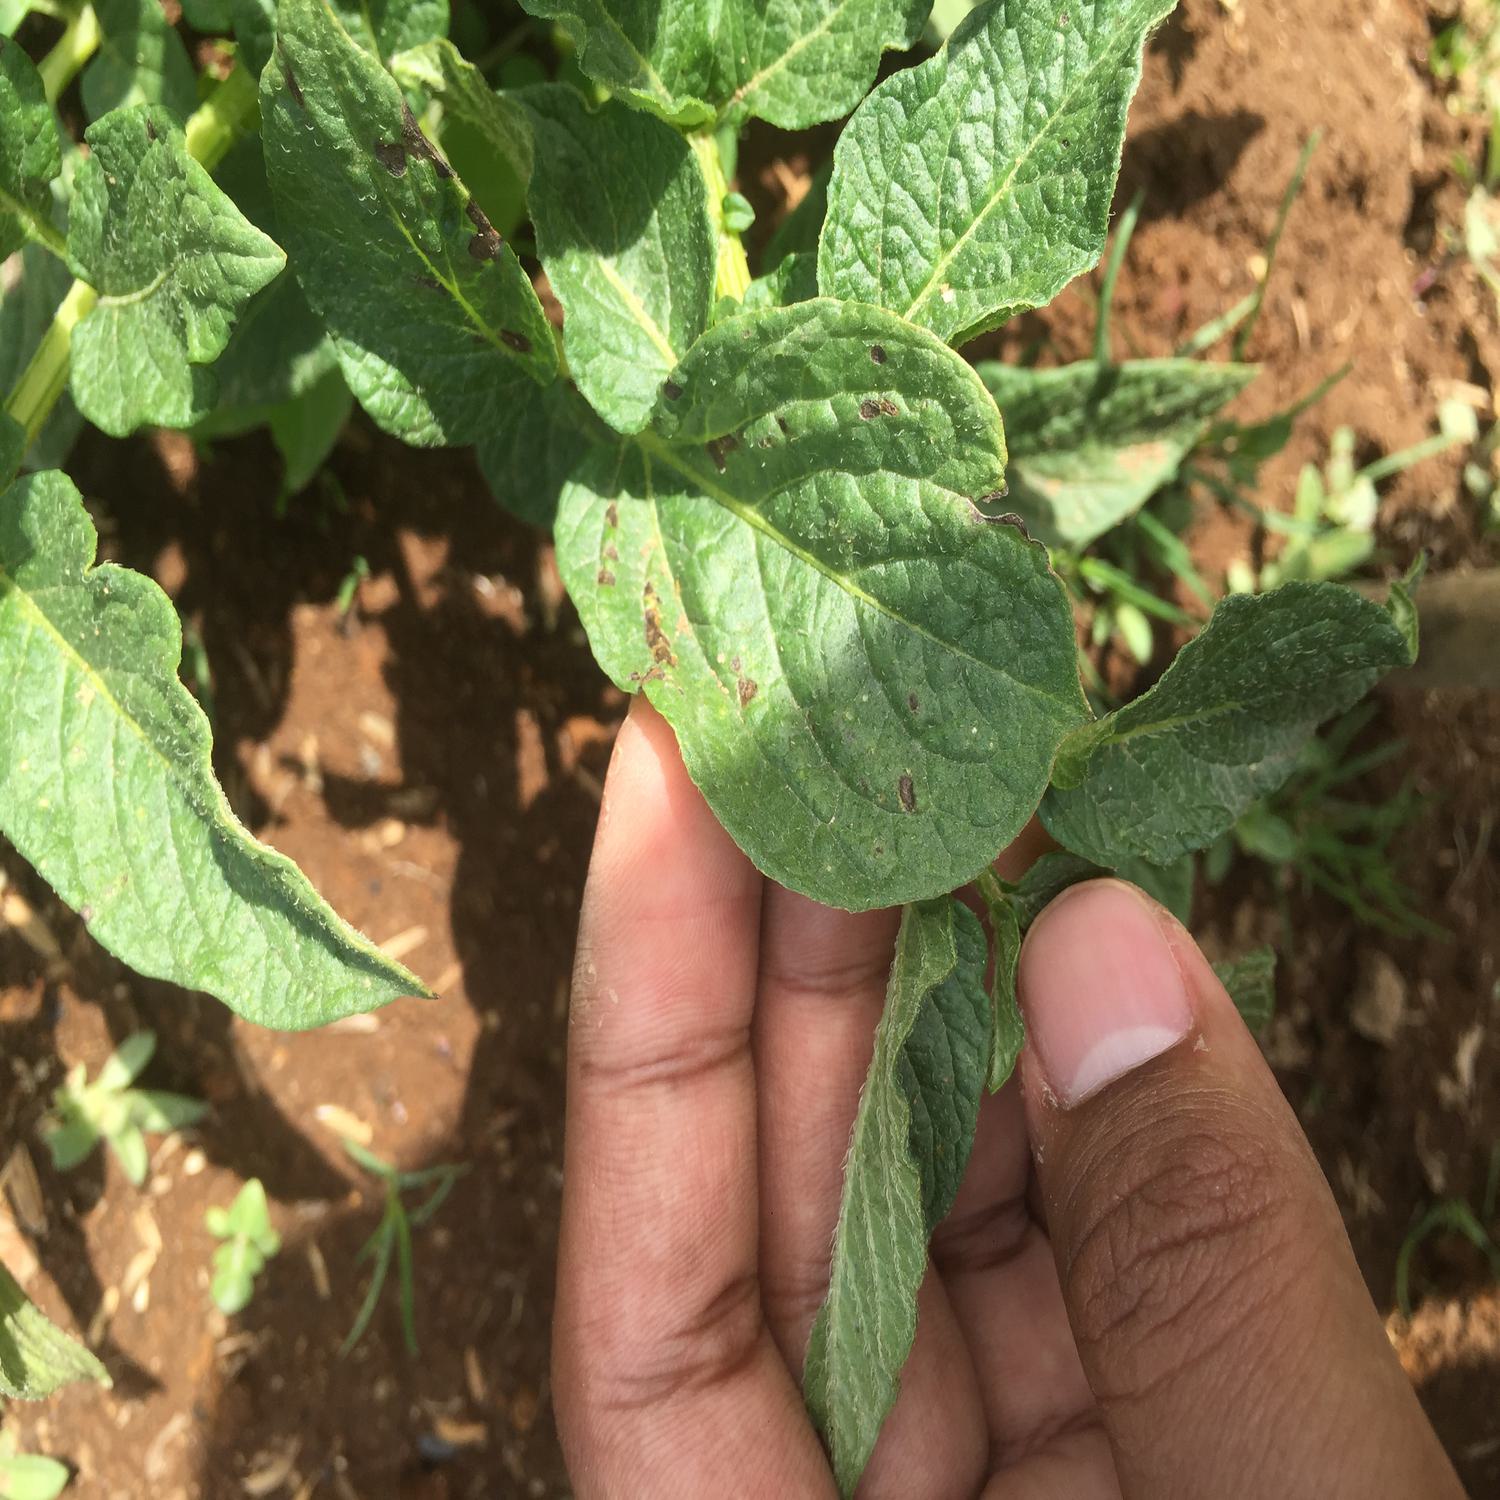
Label: Fungi